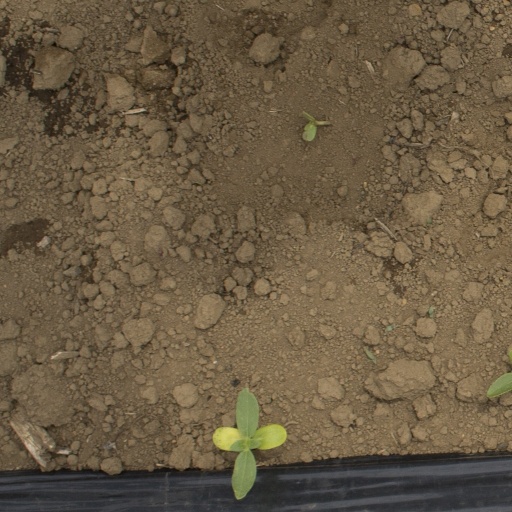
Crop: Jerusalem artichoke